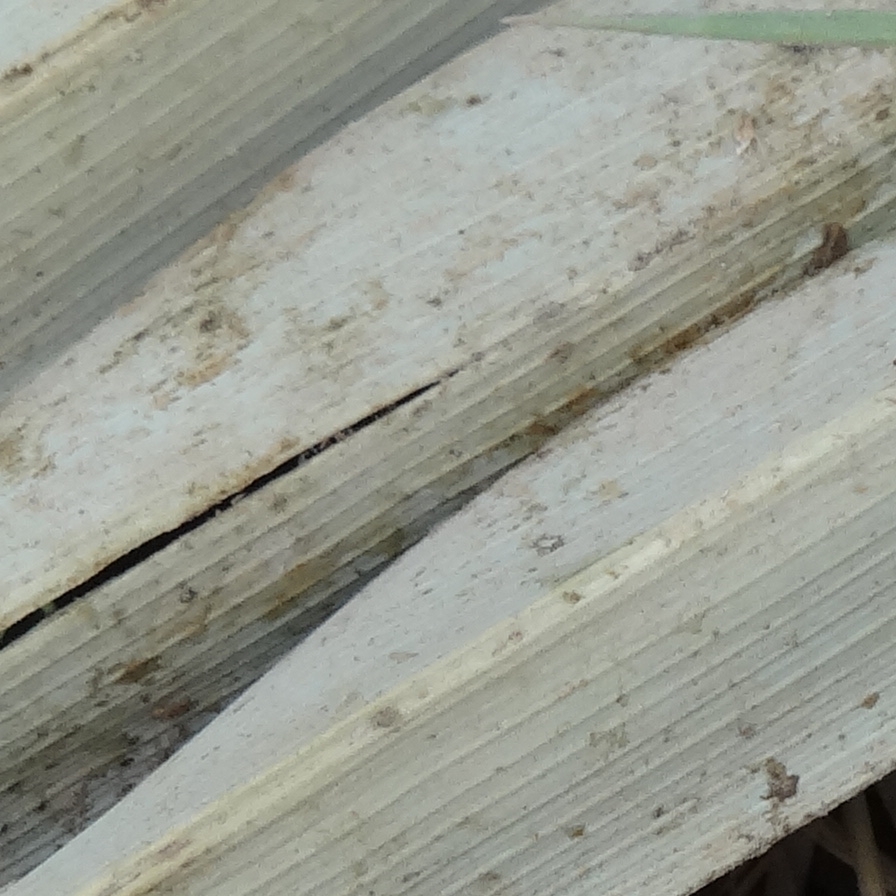
Label: Honey